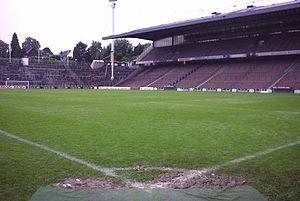
Le Bökelbergstadion était un stade de football situé à Mönchengladbach, en Allemagne.